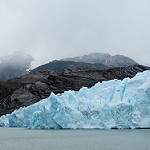
Label: glacier